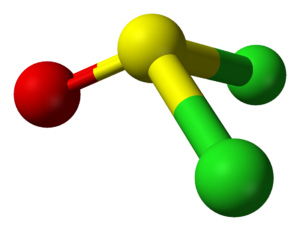
Le chlorure de thionyle, ou dichlorure de thionyle, est un composé inorganique de la famille des oxychlorures, de formule SOCl₂. Il s'agit d'un réactif utilisé dans les réactions de chloration. C'est un liquide incolore qui se décompose vers 140 °C et réagit avec l'eau H₂O en libérant du chlorure d'hydrogène HCl et du dioxyde de soufre SO₂ :